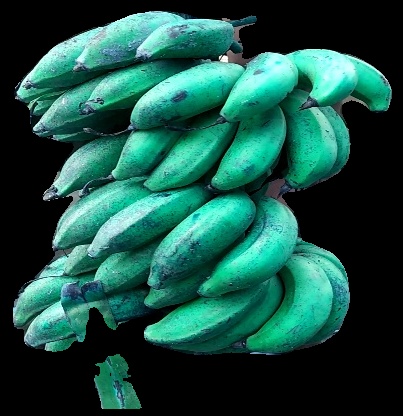
Variety: rasbale
Grade: grade3